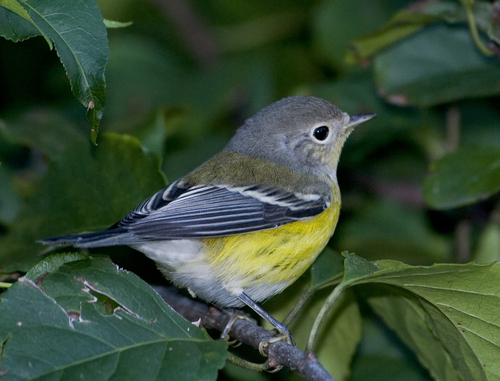
this tiny little compact bird is gray on his crown and his nape is green-yellow then his wing are black and white striped on the secondary and primary both, he also has white eye-rings with small round eyes.
this bird has a whit eyering, a bright yellow breast, and a short, straight, black bill.
this bird is yellow and black in color with a tiny black beak and light grey eye rings.
this bird is a very small and has a yellow breast, a grey abdomen, and black and grey wings.
this bird has a grey crown, a yellow belly, and a short billa small bird with a grey crown, and black eyes
this small bird has a yellow side, grey primaries with white wingbars and a grey head.
this bird is grey with yellow and has a very short beak.
this bird has wings that are grey and has a yellow chesta small grey bird with yellow sides and a white abdomen.
Species: Magnolia Warbler